Describe the emotion expressed in this image:  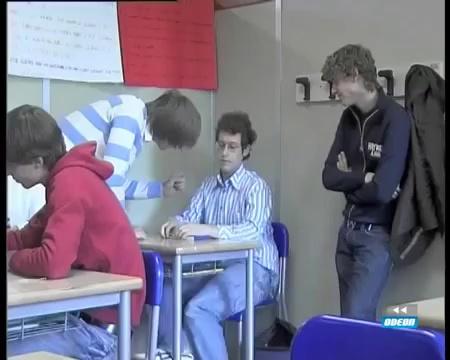
This person displays Suffering, valence and arousal with high intensity.